Hugo von Hofmannsthal

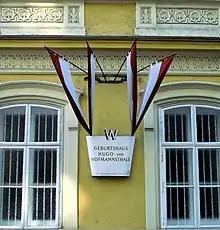
The house where Hofmannsthal was born, at Salesianergasse 12, Landstraße, Vienna 3

Hofmannsthal was born in Landstraße, Vienna, the son of an upper-class Christian Austrian mother, Anna Maria Josefa Fohleutner (1852–1904), and a Christian Austrian–Italian bank manager, Hugo August Peter Hofmann, Edler von Hofmannsthal (1841–1915).